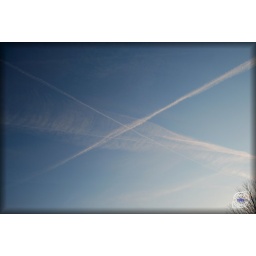
I guess there are too many jets flying over my house now. :o)